Paul P. Bernstein

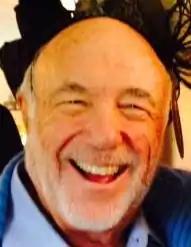

Bernstein was born to a Jewish family in 1934 in The Bronx, the son of Jack and Martha Bernstein, who were born and raised in Berlin. His father worked in a jewelry store eventually becoming a minor partner. He went to William Howard Taft High School. He had an older brother Zalman Bernstein. In 1956, he graduated with a bachelor's degree in Economics from New York University where he was a member of the Jewish fraternity Alpha Epsilon Pi. He joined the United States Army after school where he was assigned to Fort Dix and later Fort Benjamin Harrison where he was enrolled in a typing and shorthand school; he avoided going to Korea because he graduated first in his class.